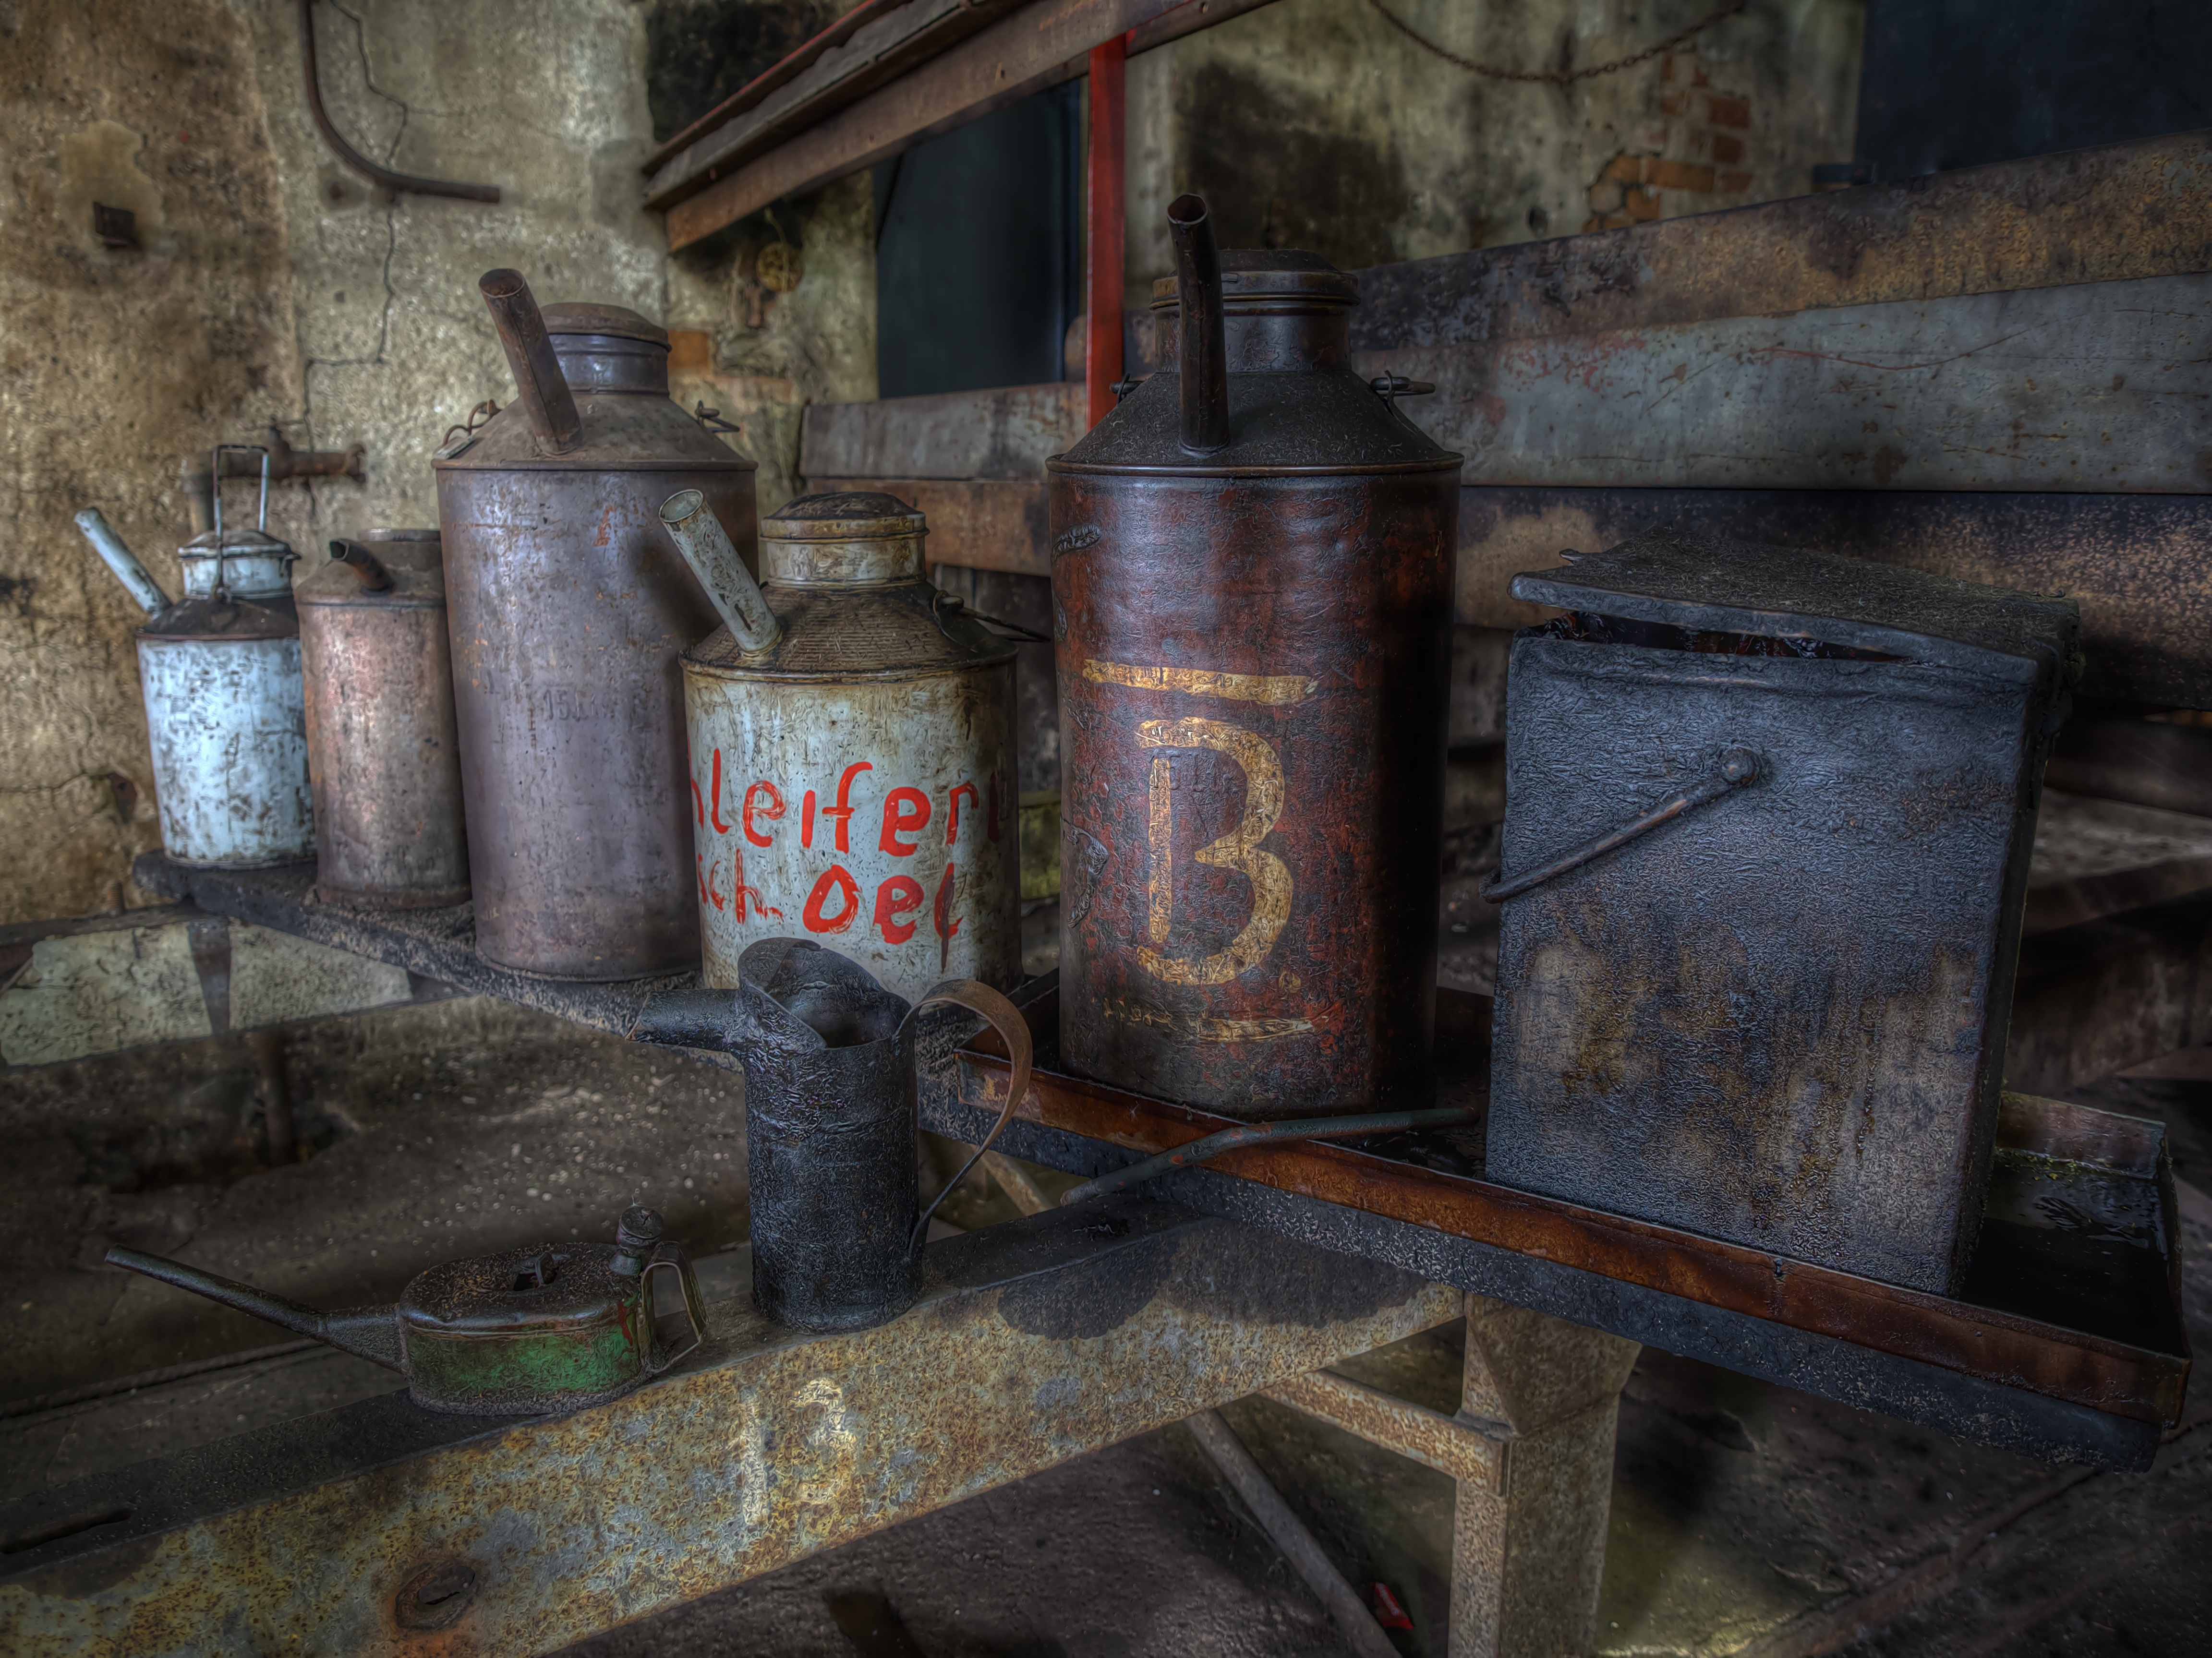
architecture, wood, building, old, mystical, hall, broken, shadow, chimney, factory, dirty, industry, decay, ruin, grey, temple, destruction, leave, brandenburg, factory building, lapsed, old factory, man made object, ancient history, old brickyard, louise briquette factory